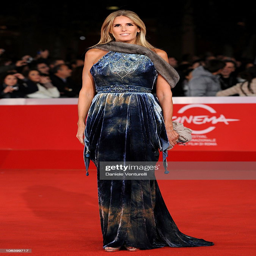
woman attends the premiere during festival .